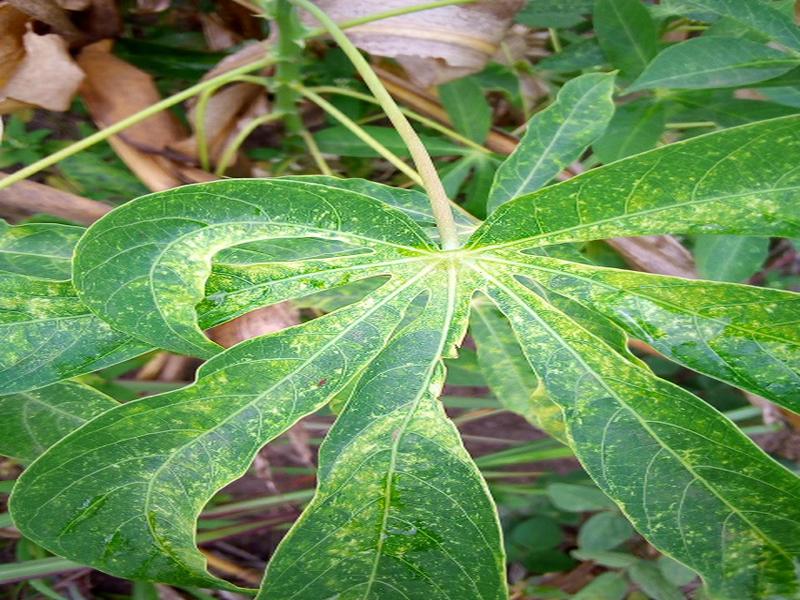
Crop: cassava
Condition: green_mottle